BC Sakalai

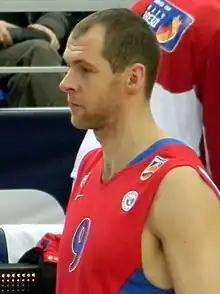
Ramūnas Šiškauskas, a Lithuanian basketball star player, started his career with Sakalai.

BC Sakalai was a professional basketball club based in Vilnius, Lithuania, playing in the Lithuanian Basketball League and the Baltic Basketball League. They played their home games at the 1,000-seat Ekinstos laisvalaikio centras.